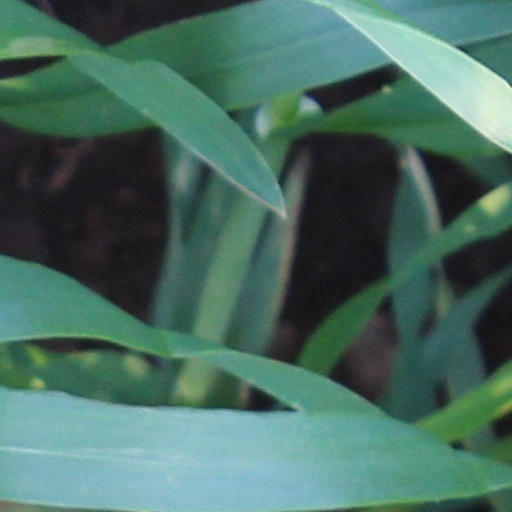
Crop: wheat